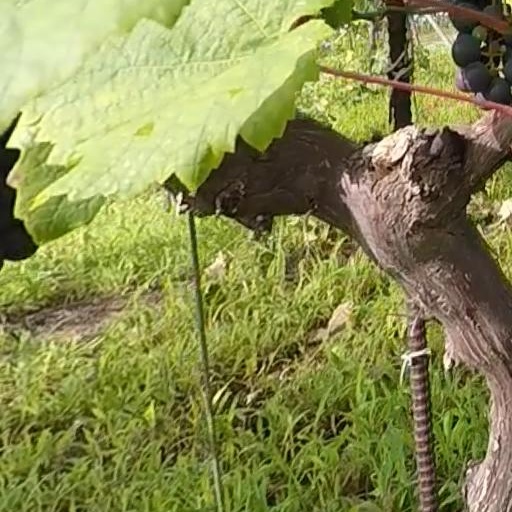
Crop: grape